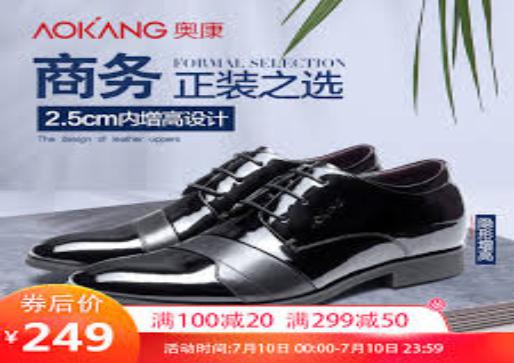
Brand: AOKANG
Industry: Clothes